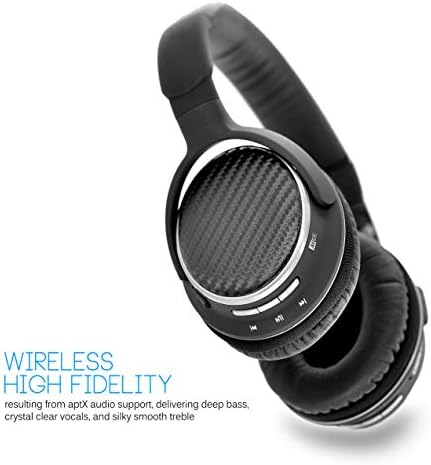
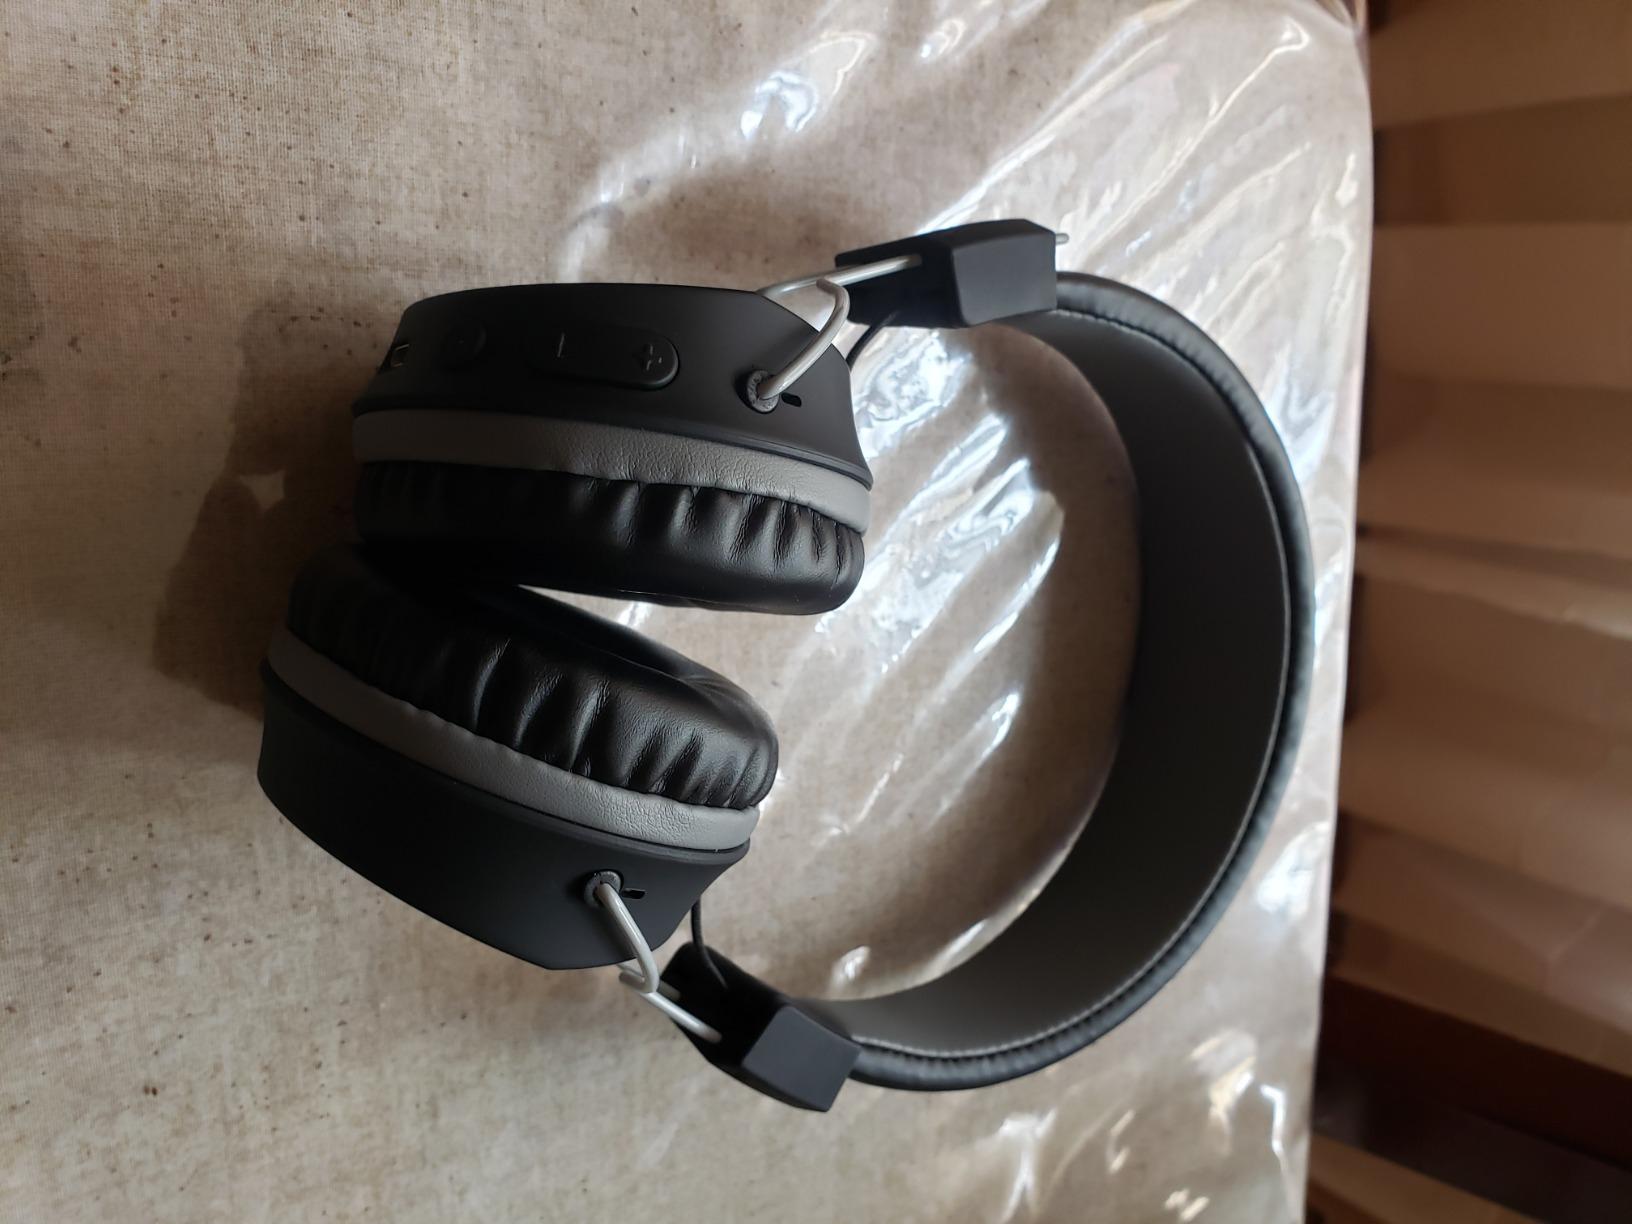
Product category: headphones
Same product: no